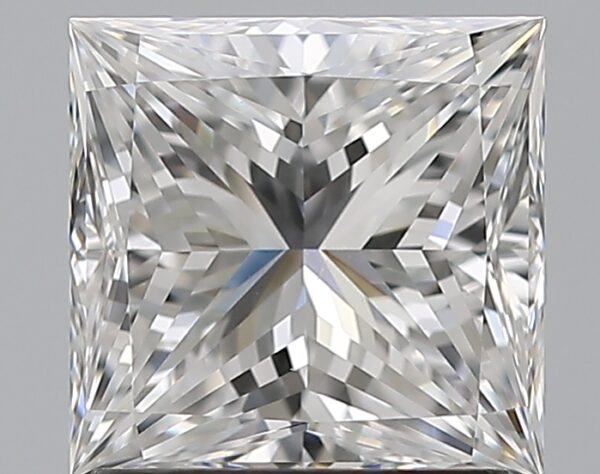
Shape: princess
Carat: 1.7
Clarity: VS1
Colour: D
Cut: EX
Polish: EX
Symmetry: VG
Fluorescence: F
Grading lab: GIA
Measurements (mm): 6.6 x 6.46 x 4.7